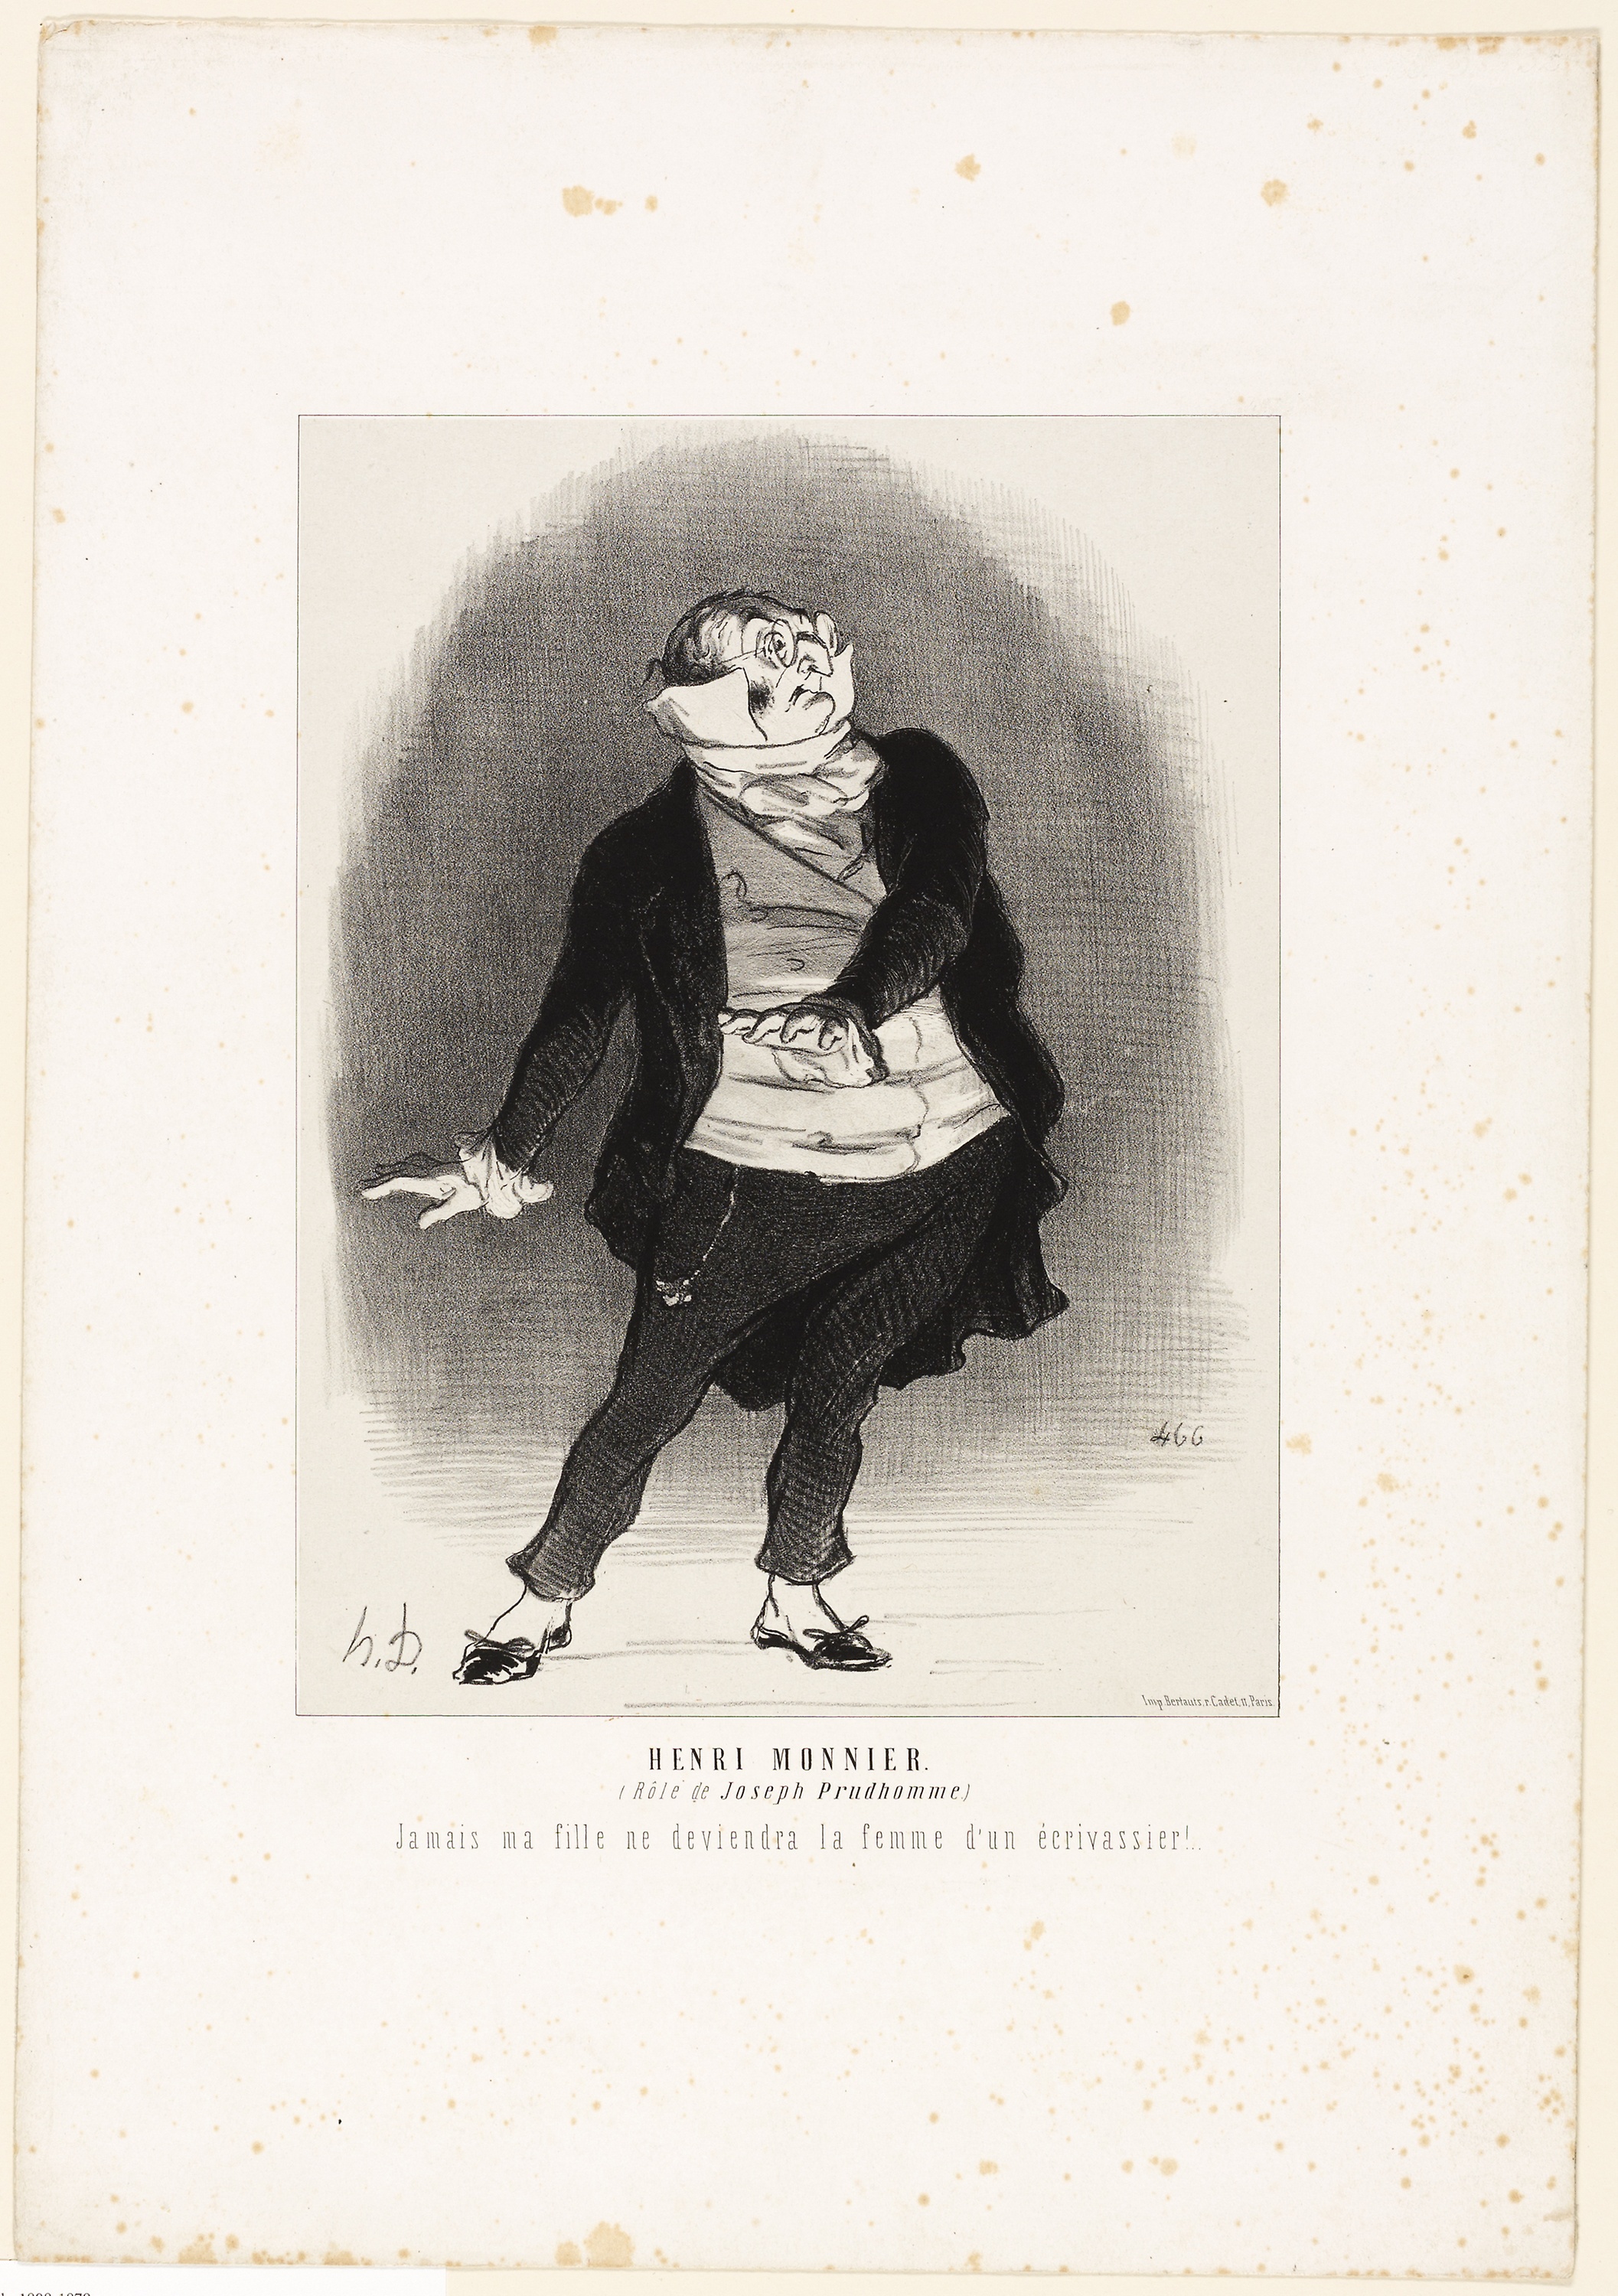
photograph, art, picture frame, poster, illustration, font, vintage clothing, artwork